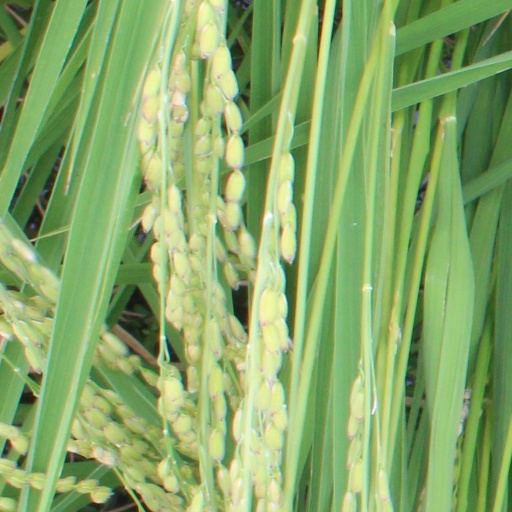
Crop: rice